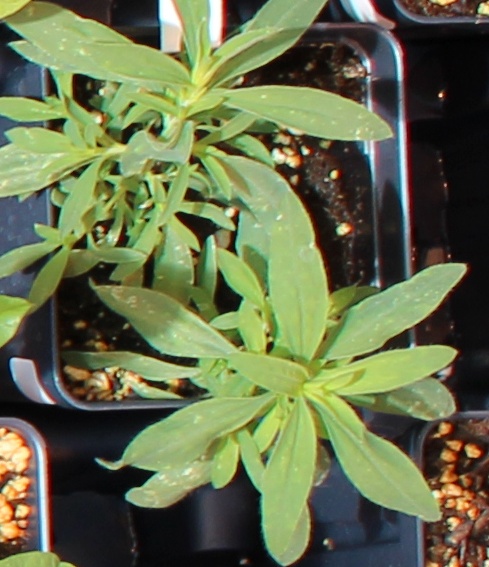
Label: Kochia